Huanjing bunao

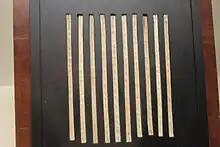
Mawangdui Han Bamboo Slips

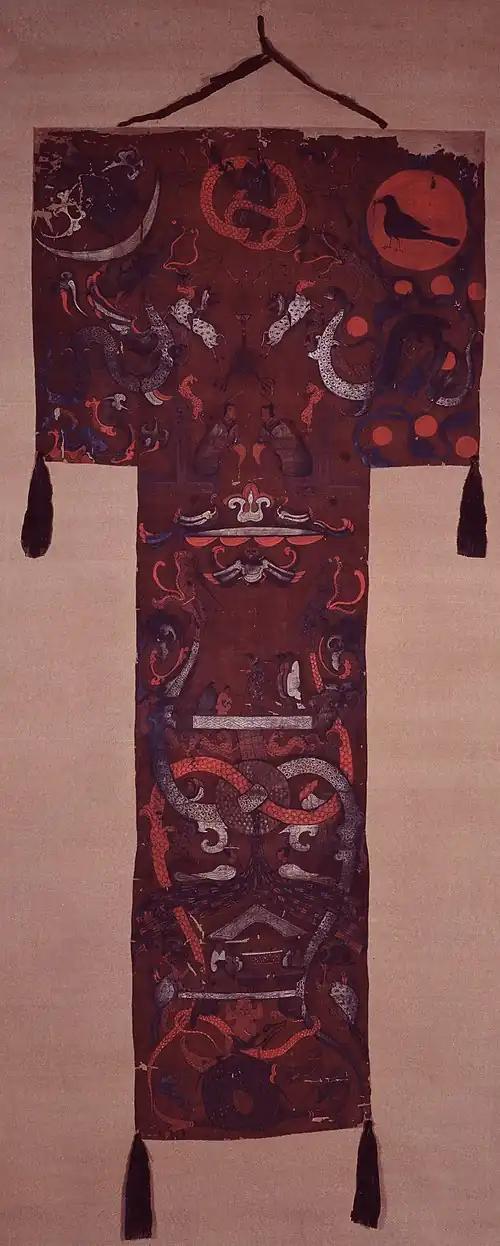
Silk banner found draped over the coffin in the grave of Lady Dai (d. 168 BC) at Mawangdui

The archeological discovery and analysis of medical manuscripts in the 1970s revealed that the origins of Chinese sexual cultivation techniques dated back to at least the Warring States period (c. 475–221 BCE), rather than the early Han dynasty (202 BCE-220 CE), as previously believed.